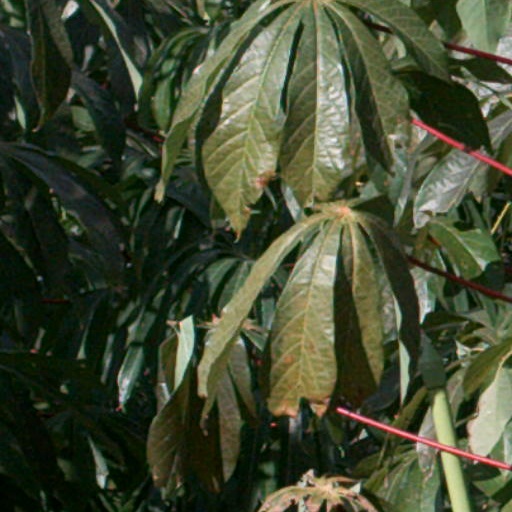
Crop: cassava